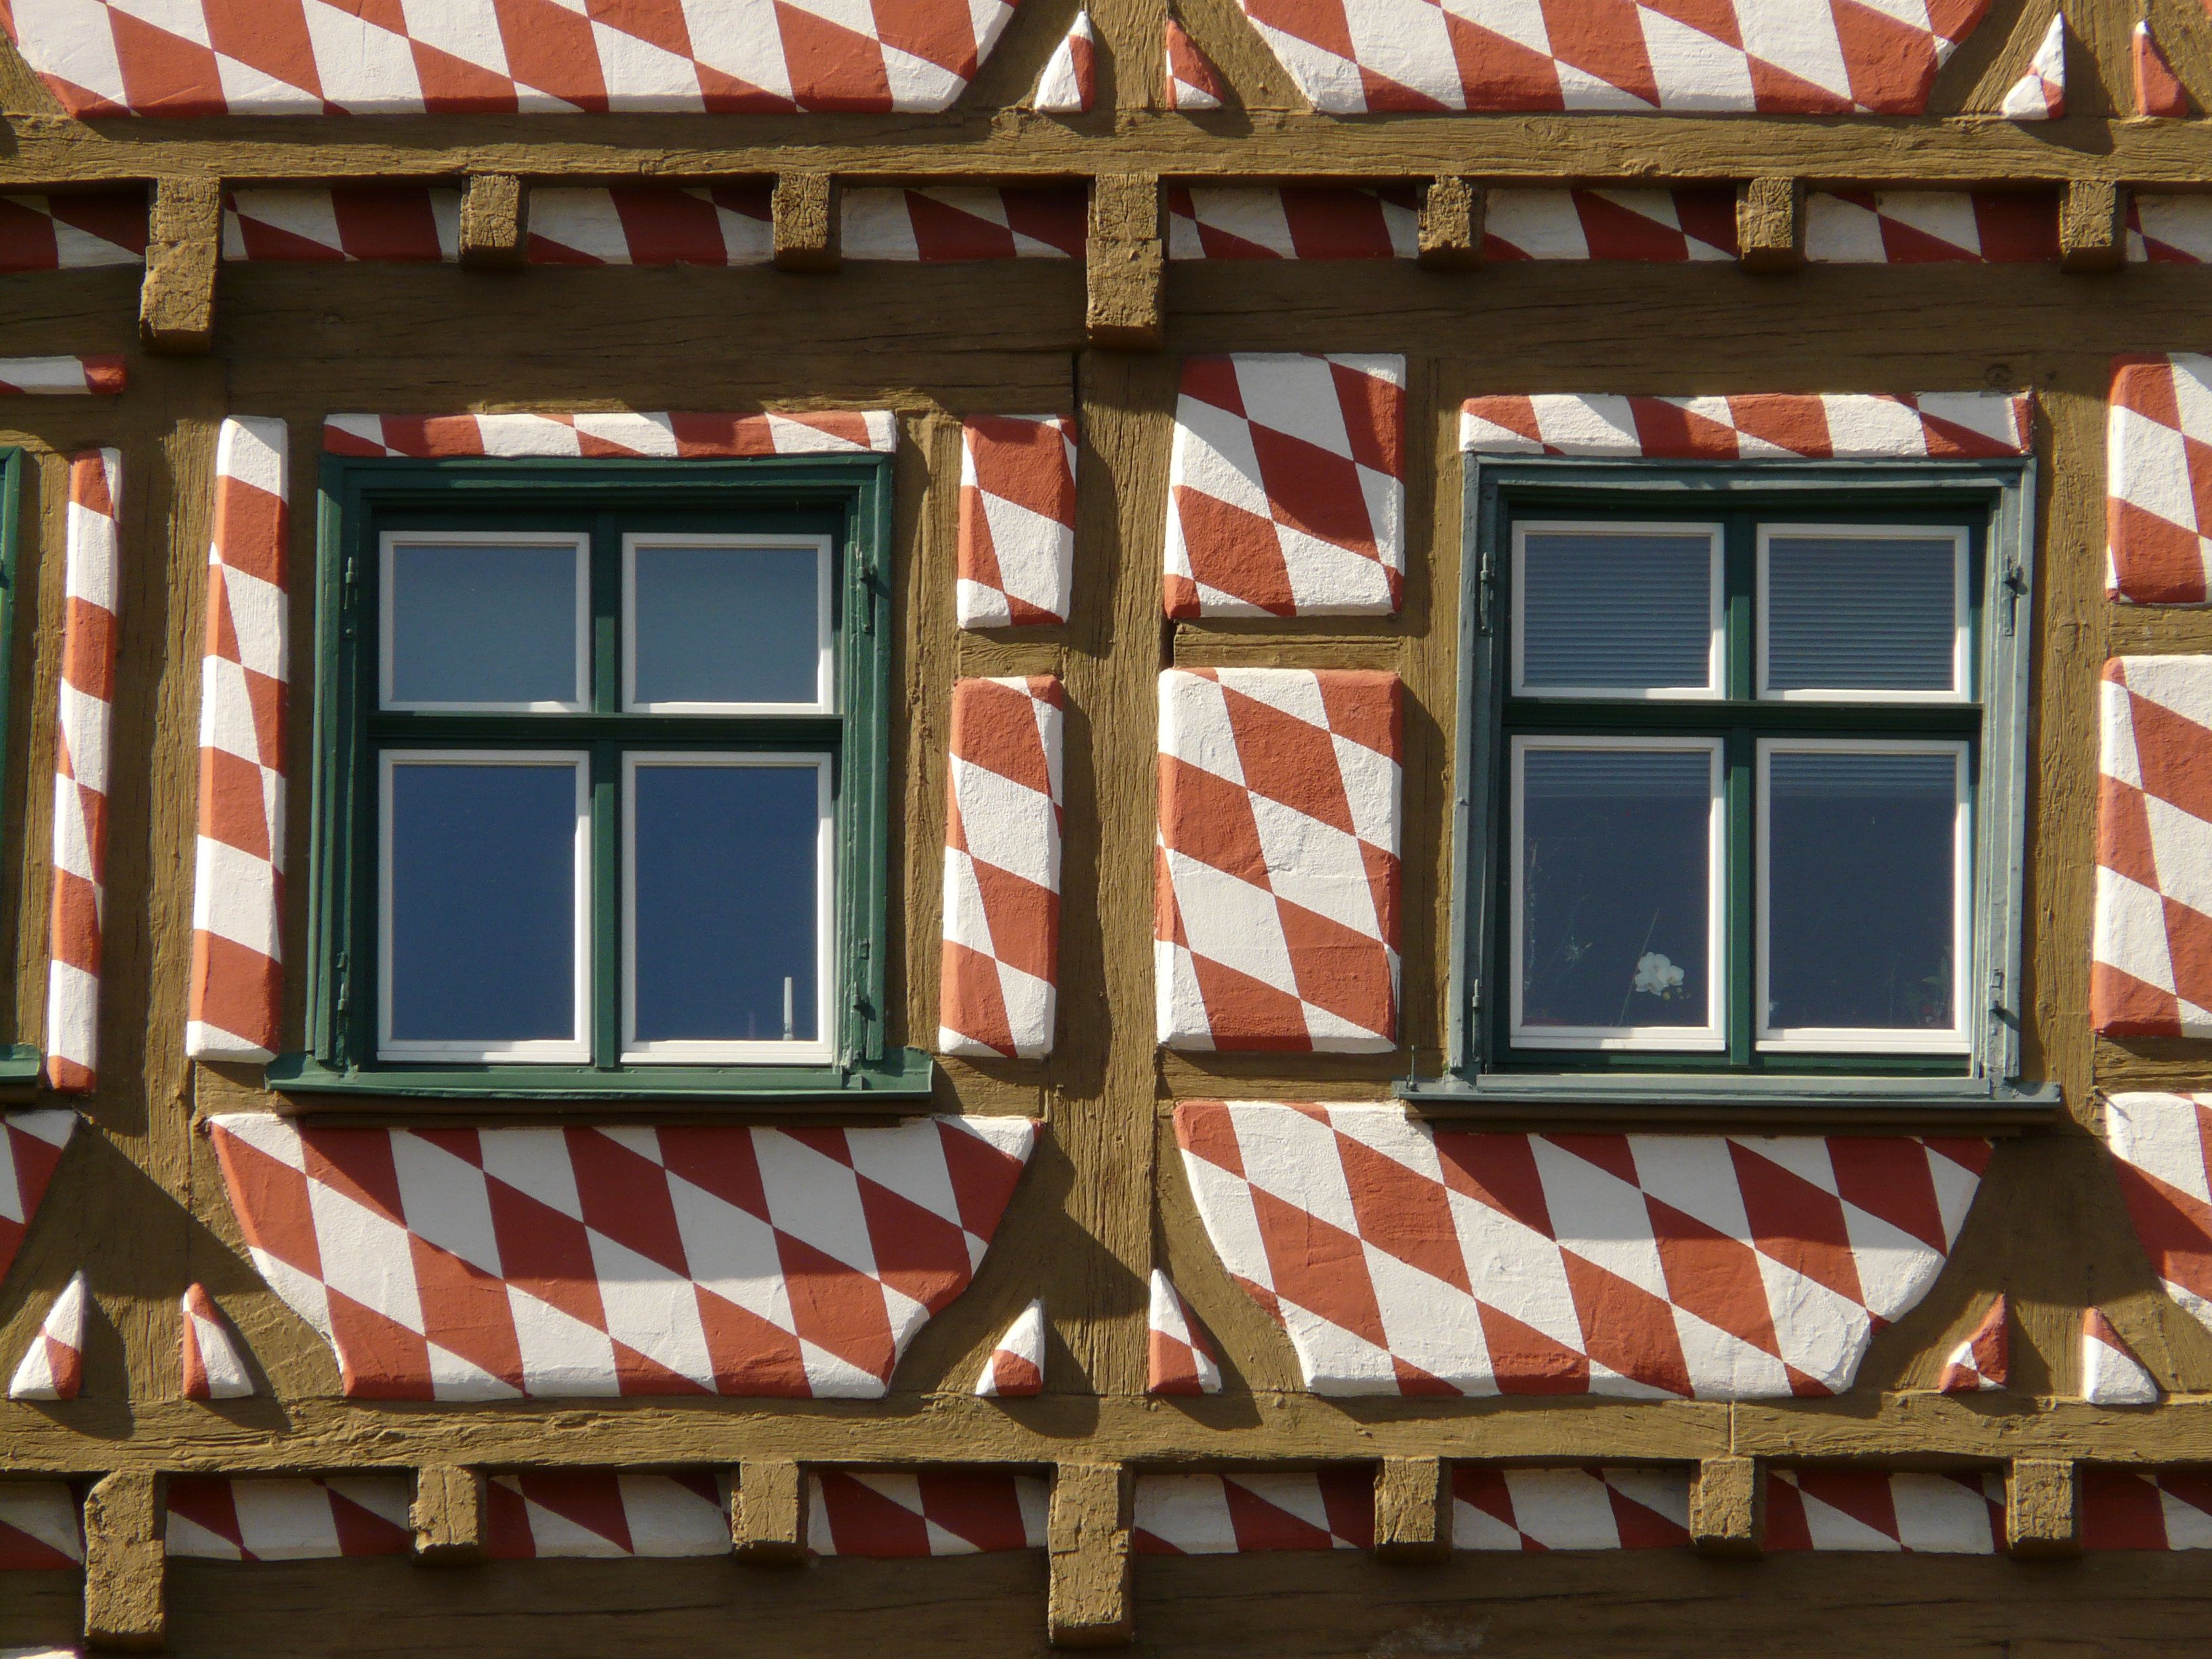
architecture, wood, white, house, window, roof, home, wall, bar, red, cottage, color, facade, property, colorful, interior design, checkered, fachwerkhaus, truss, entablature, red white, outdoor structure